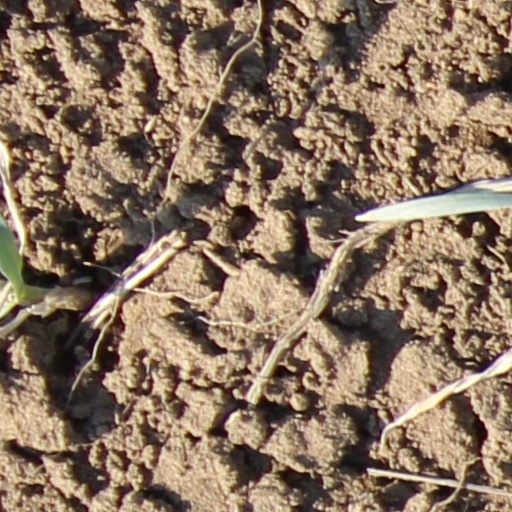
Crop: wheat